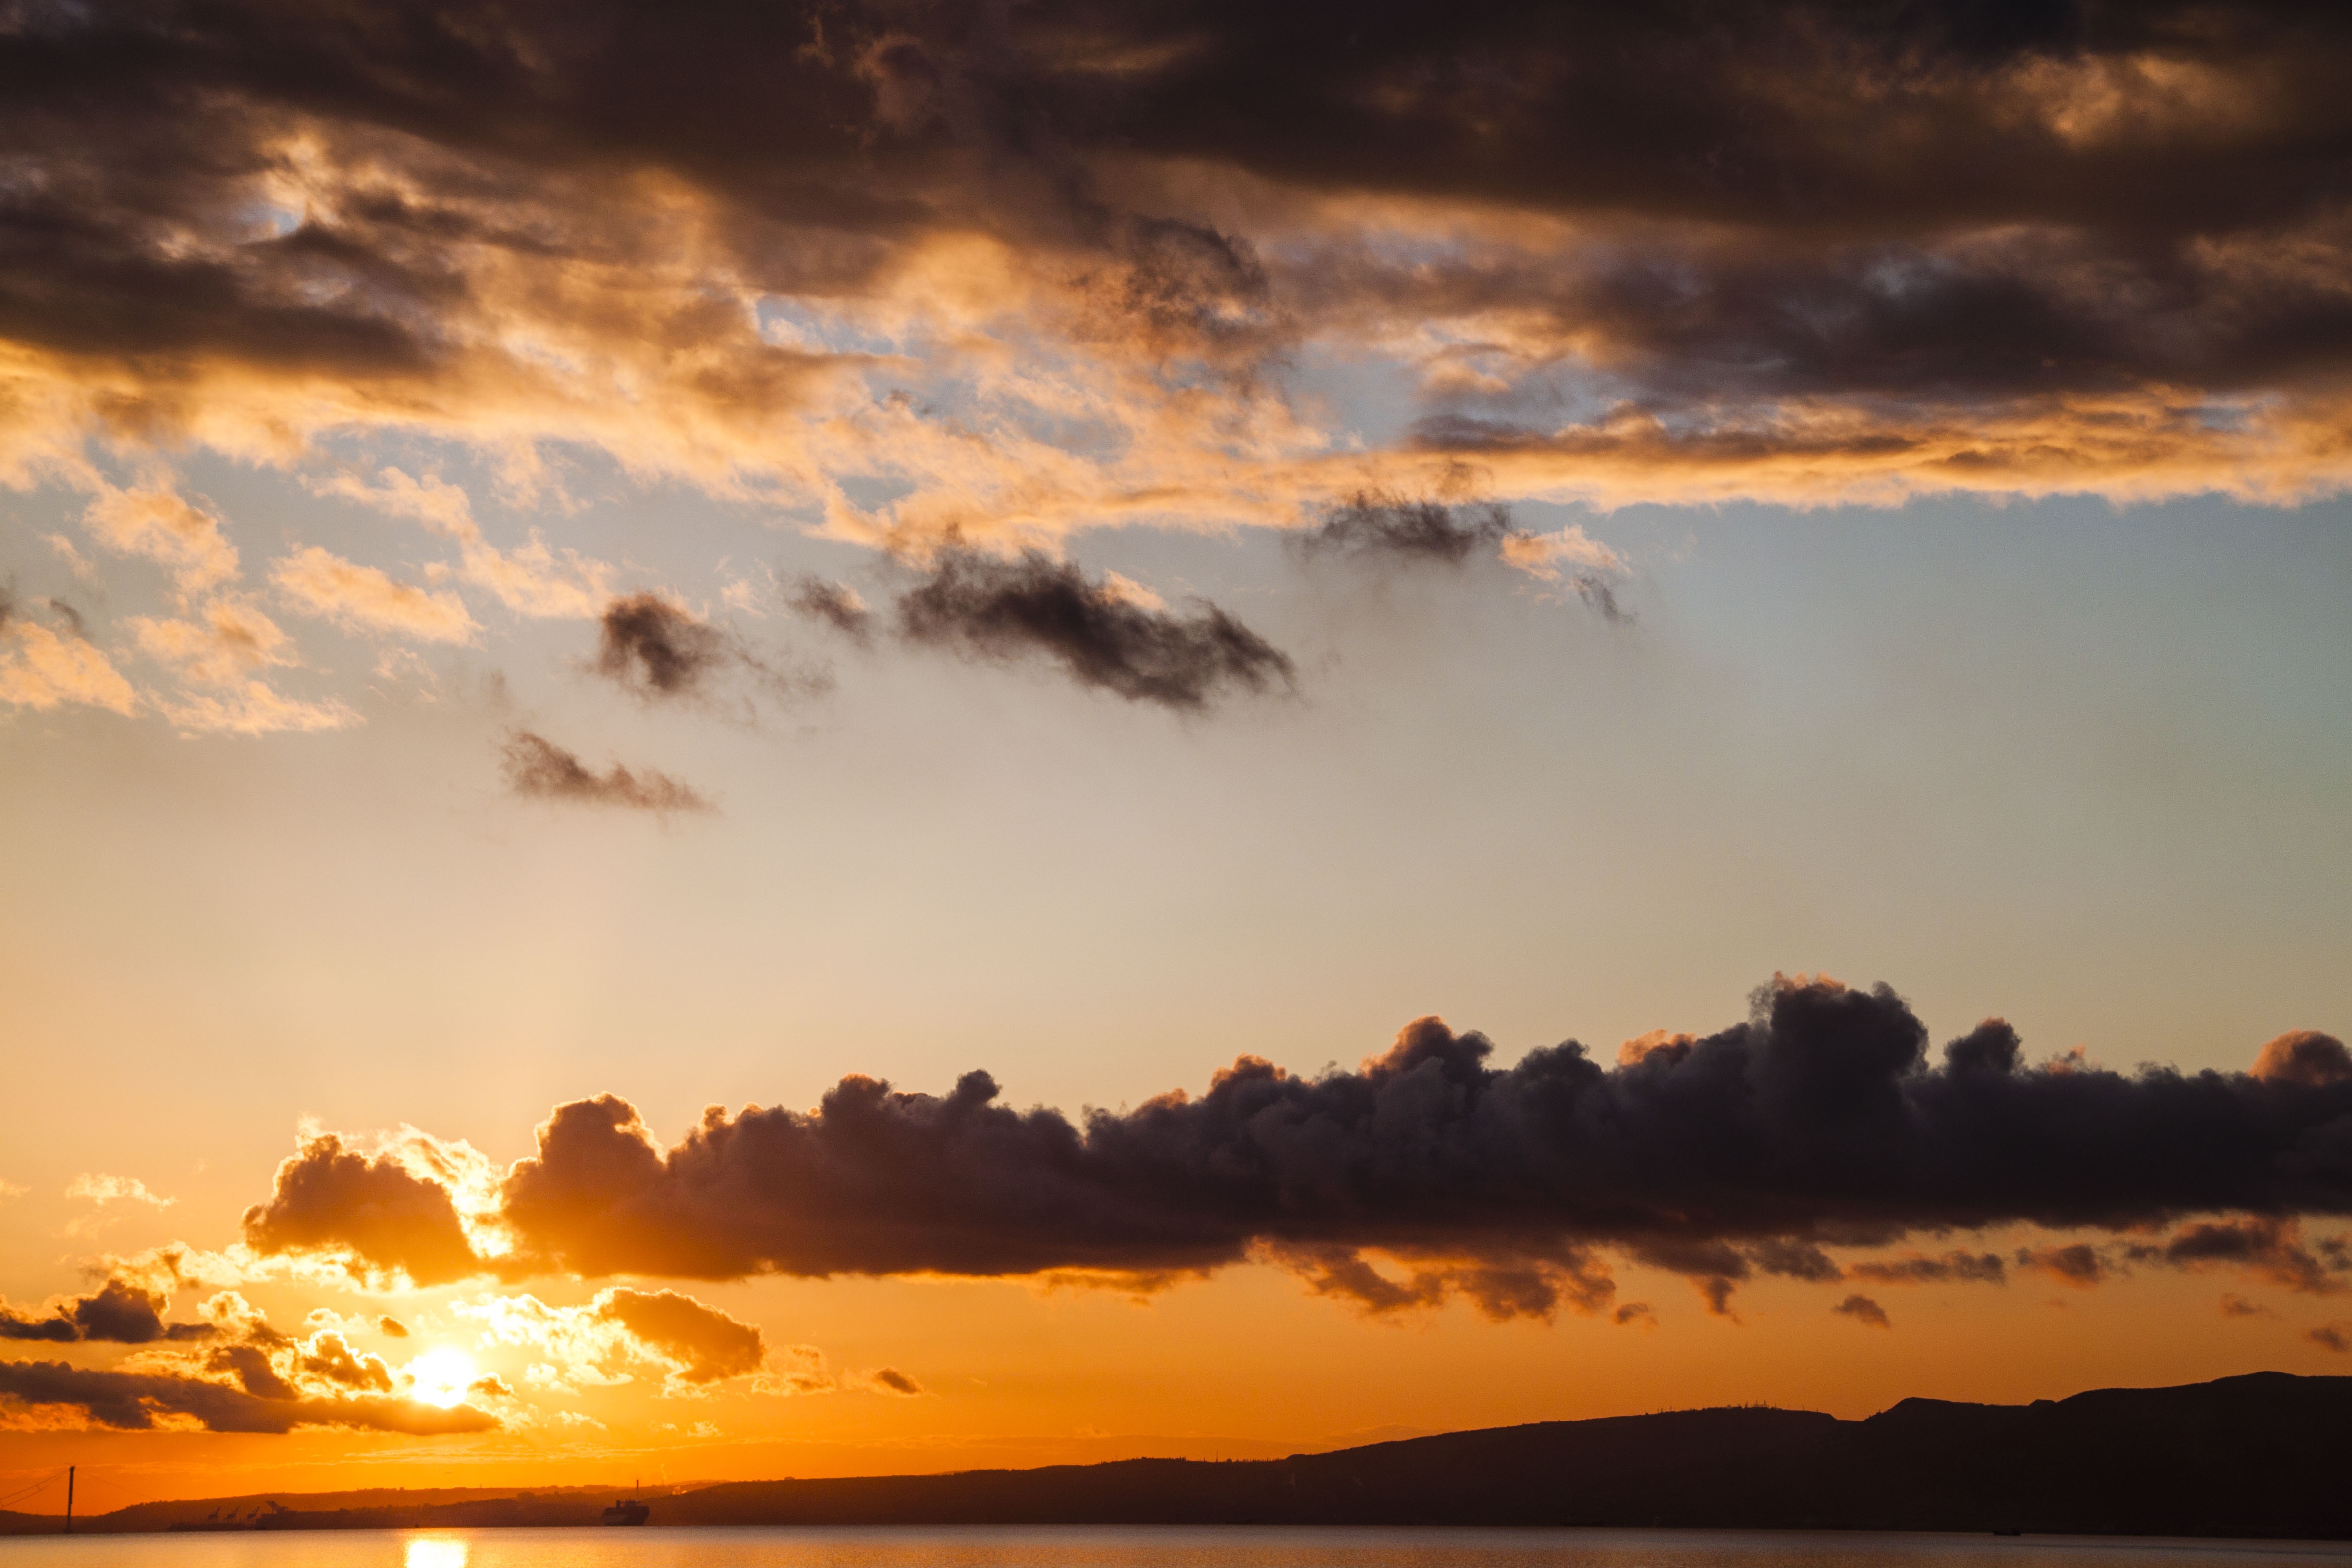
beach, sea, coast, water, nature, ocean, horizon, cloud, sky, sun, sunrise, sunset, sunlight, morning, dawn, atmosphere, dusk, evening, peace, holiday, blue, environmental, solar, clouds, background, holidays, turkey, marine, afterglow, views of the sea, meteorological phenomenon, red sky at morning